Flow measurement

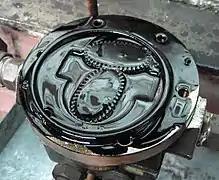
A positive displacement flowmeter of the oval gear type. Fluid forces the meshed gears to rotate; each rotation corresponds to a fixed volume of fluid. Counting the revolutions totalizes volume, and the rate is proportional to flow.

An oval gear meter is a positive displacement meter that uses two or more oblong gears configured to rotate at right angles to one another, forming a T shape. Such a meter has two sides, which can be called A and B. No fluid passes through the center of the meter, where the teeth of the two gears always mesh. On one side of the meter (A), the teeth of the gears close off the fluid flow because the elongated gear on side A is protruding into the measurement chamber, while on the other side of the meter (B), a cavity holds a fixed volume of fluid in a measurement chamber. As the fluid pushes the gears, it rotates them, allowing the fluid in the measurement chamber on side B to be released into the outlet port. Meanwhile, fluid entering the inlet port will be driven into the measurement chamber of side A, which is now open. The teeth on side B will now close off the fluid from entering side B. This cycle continues as the gears rotate and fluid is metered through alternating measurement chambers. Permanent magnets in the rotating gears can transmit a signal to an electric reed switch or current transducer for flow measurement. Though claims for high performance are made, they are generally not as precise as the sliding vane design.